Mary Elizabeth Brown

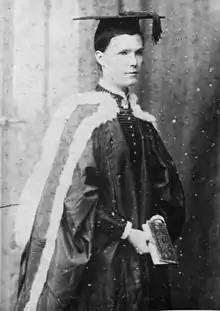
The graduation ceremony held in the Great Hall in 1885 was the first to have women graduates (two). One was (Mary) Elizabeth Brown.

Mary Elizabeth Brown (1862 – 1 May 1952) was one of the first women graduates of the University of Sydney (1885).